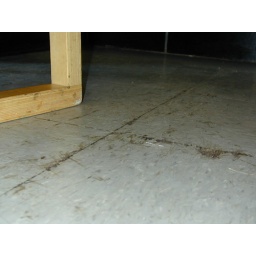
the floor by my desk